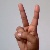
The image shows a hand gesture representing the letter 'V' in Indian Sign Language.